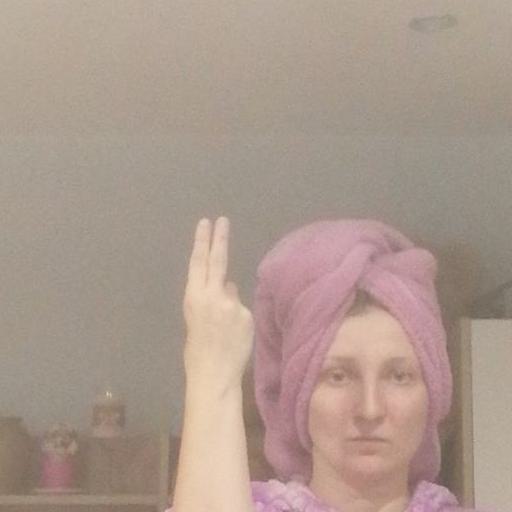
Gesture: two_up_inverted